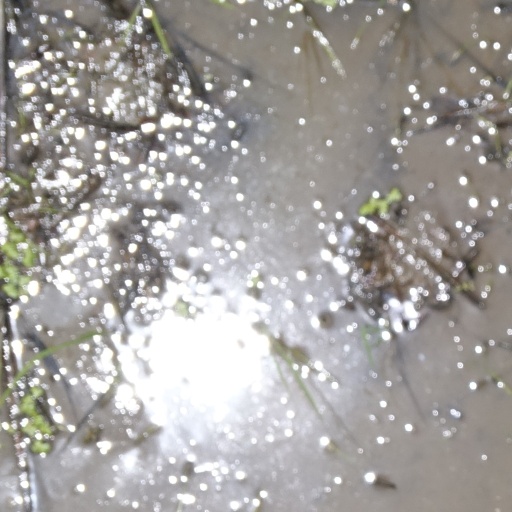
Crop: rice